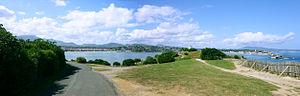
Colline Sainte Barbe à Saint jean de luz - en second plan de gauche à droite saint jean de luz, Ciboure et Socoa
Saint-Jean-de-Luz est une commune française située dans le département des Pyrénées-Atlantiques, en région Nouvelle-Aquitaine.